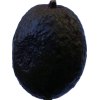
Label: black_avocado